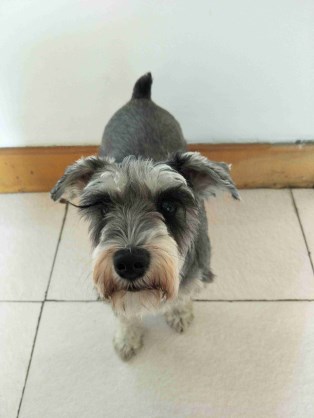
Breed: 2342-n000102-miniature_schnauzer